Impact of the COVID-19 pandemic on the restaurant industry in the United States

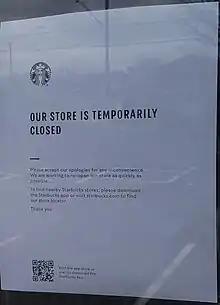
A Starbucks closed due to coronavirus laws in North Carolina

In March 2020, restaurants' daily traffic dropped precipitously as the virus spread, compared to the same period in 2019. According to NPR's Yuki Noguchi, "Just about every restaurant nationwide has been hit hard at once, making this disaster unique." Industry experts warned that many small businesses would not be able to recover from closures without help from the government. Impact on the greater economy was as of March 17 expected to be large as Americans have in recent years spent more at restaurants than at grocery stores. Lester Jones, chief economist of the National Beer Wholesalers Association, said “This is a very significant and traumatic event for the restaurants, bars, taverns and the industry in general." Chris Swonger, CED of the Distilled Spirits Council of the United States, said "The impact on our industry is going to be really, really difficult. It's going to be a real challenge economically for not only the distillers of the United States, but certainly small businesses, restaurants, and bars." Sean Kennedy of the National Restaurant Association on March 19 called the closures a "perfect storm" for the industry, saying the three primary challenges for restaurateurs are short-term access to cash, medium and long-term access to credit, and tax relief when the closures are ended. An investor in two New York City restaurants told the "New York Post":